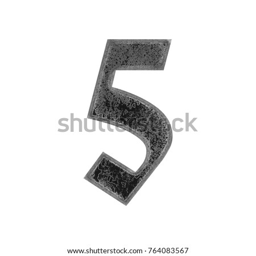
tarnished black metal style number in a 3d illustration with a weathered metallic surface texture and antique ancient font isolated on a white background with clipping path .